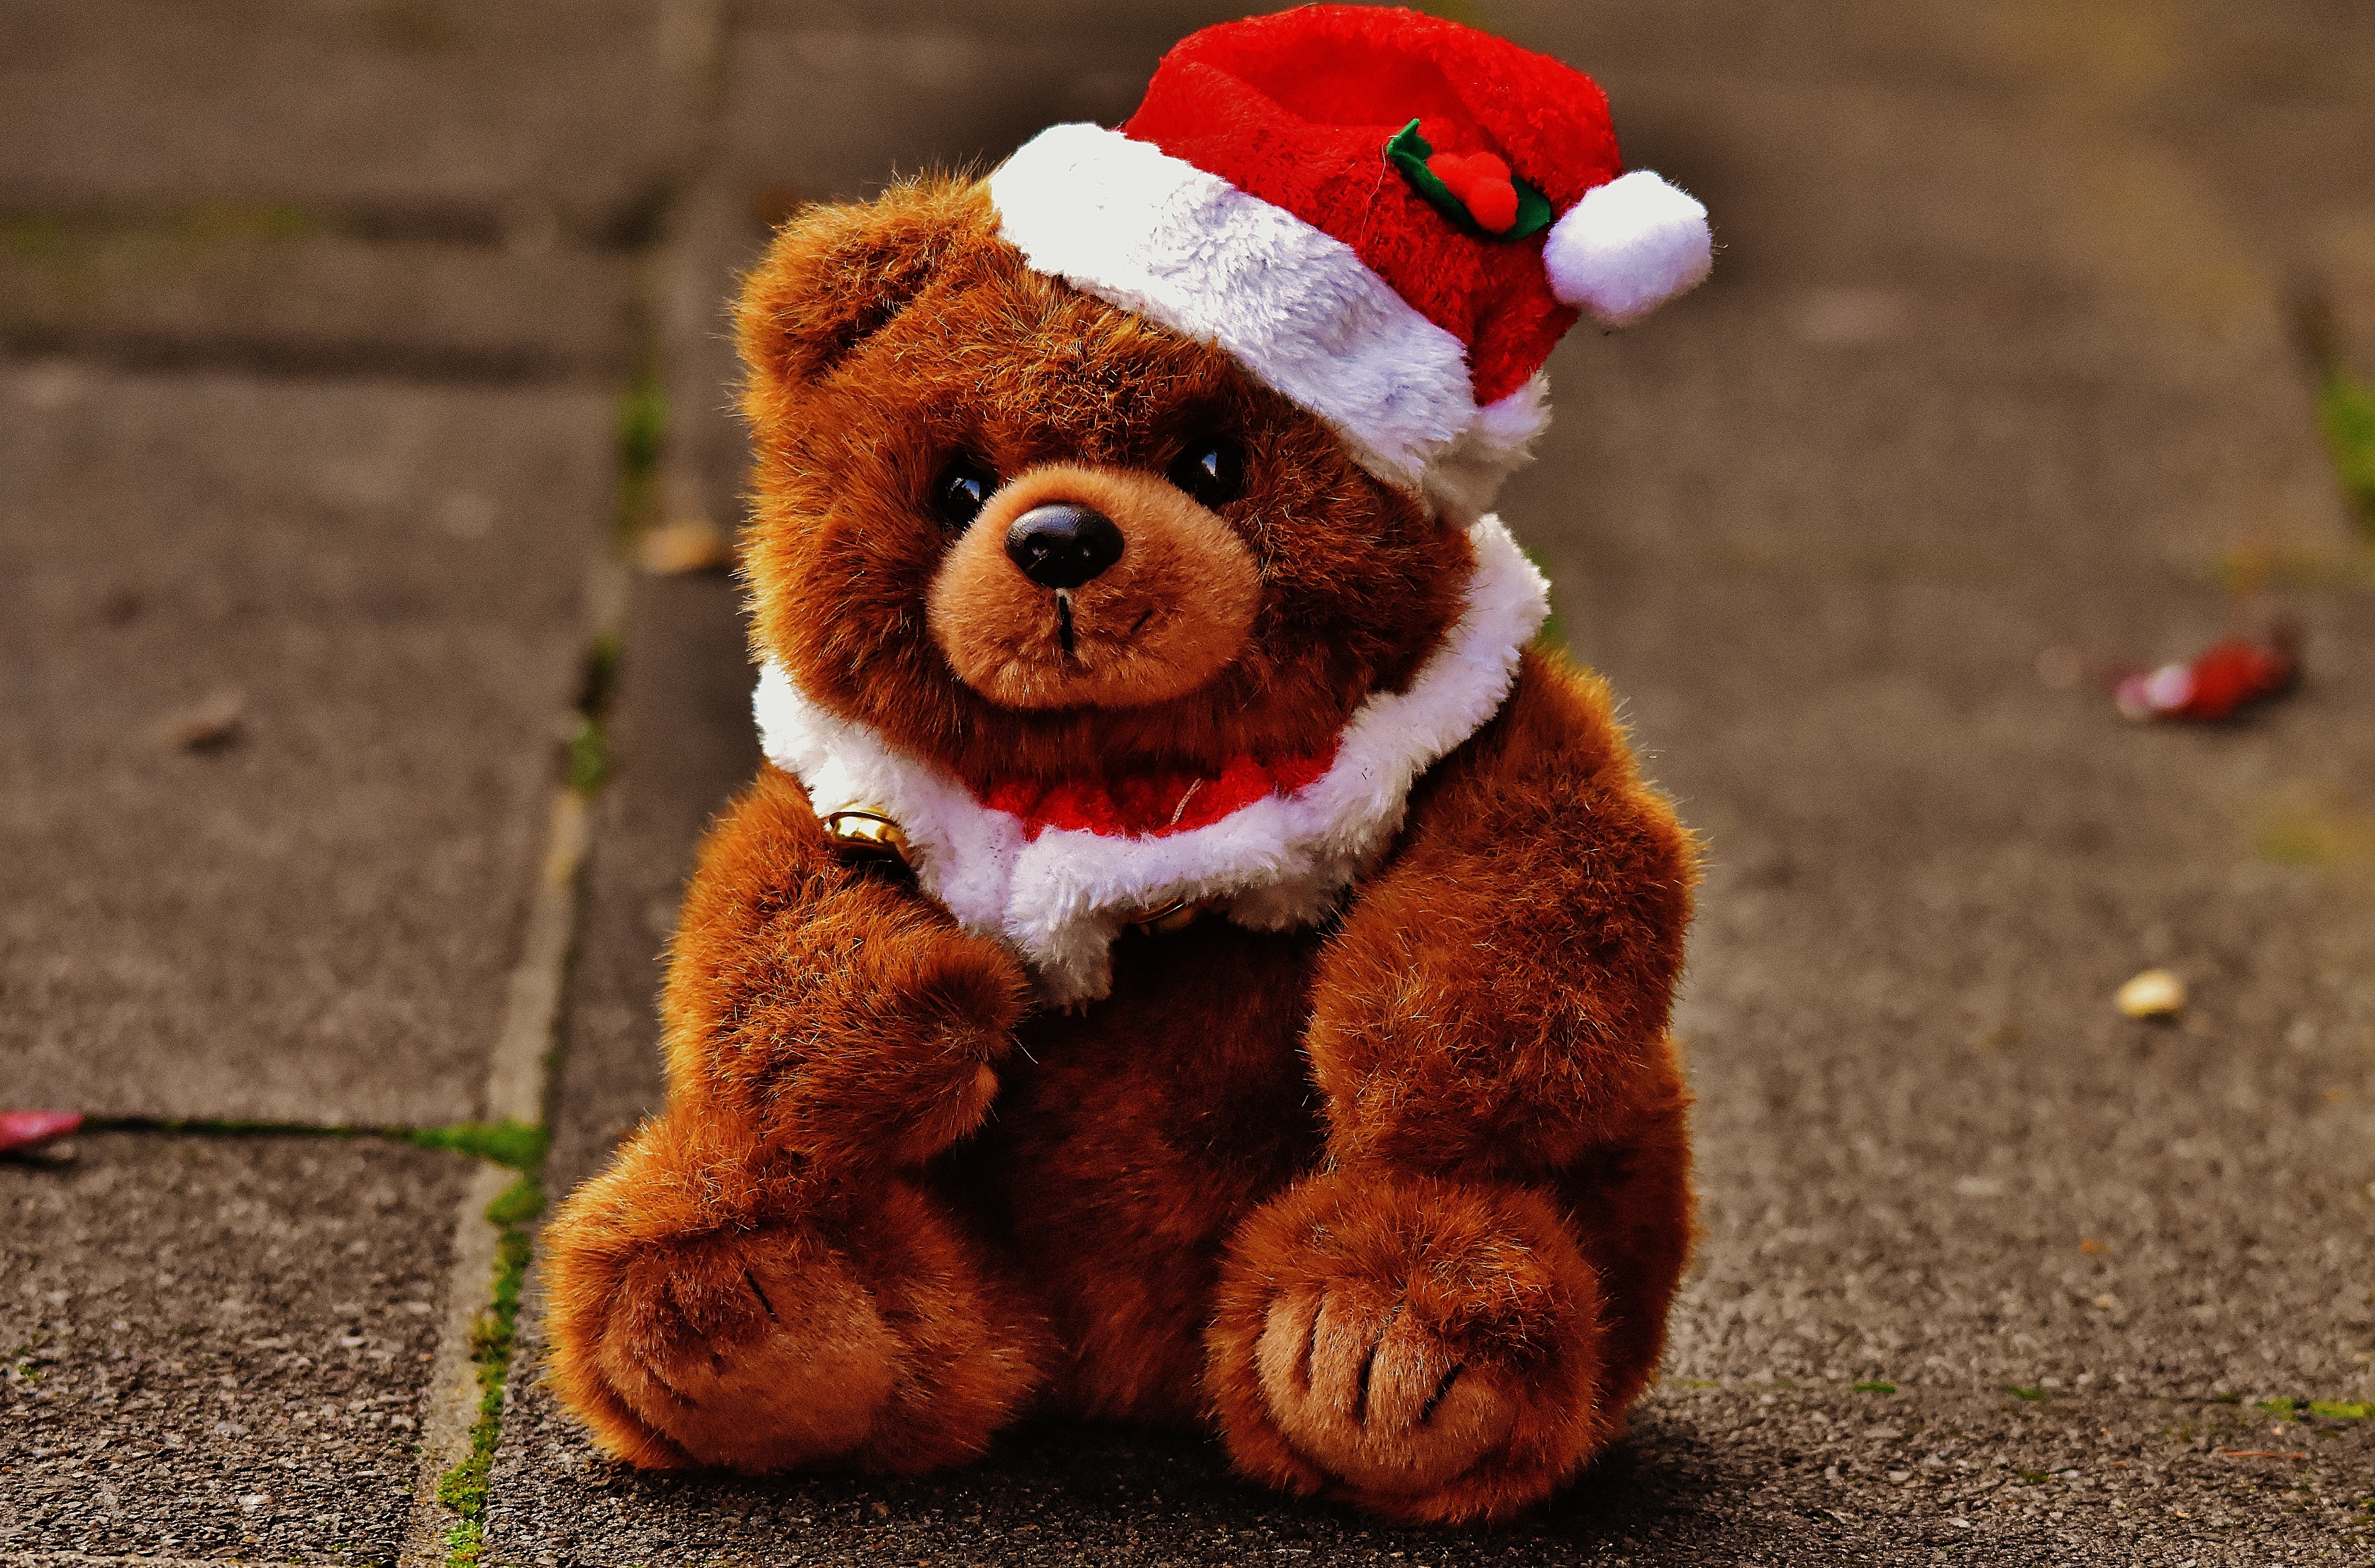
play, sweet, puppy, animal, cute, bear, red, mammal, christmas, toy, brown bear, teddy bear, santa hat, textile, face, children, toys, bears, funny, plush, stuffed animal, greeting card, teddy, children toys, soft toy, furry teddy bear, stuffed animals, purry, stuffed toy